Estonian National Opera

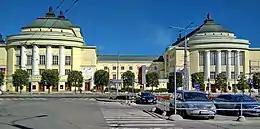
The Estonian National Opera

Estonian National Opera ("Rahvusooper Estonia") is the national opera company of Estonia. The company is based at the Estonia Theatre in Tallinn. The theatre has had several names throughout its existence. The latest one being "The Estonian National Opera", which was adopted in 1998. The company produces a lively and varied season which includes operas, ballets and operettas/musicals with over 500 people currently working at the Estonian National Opera.